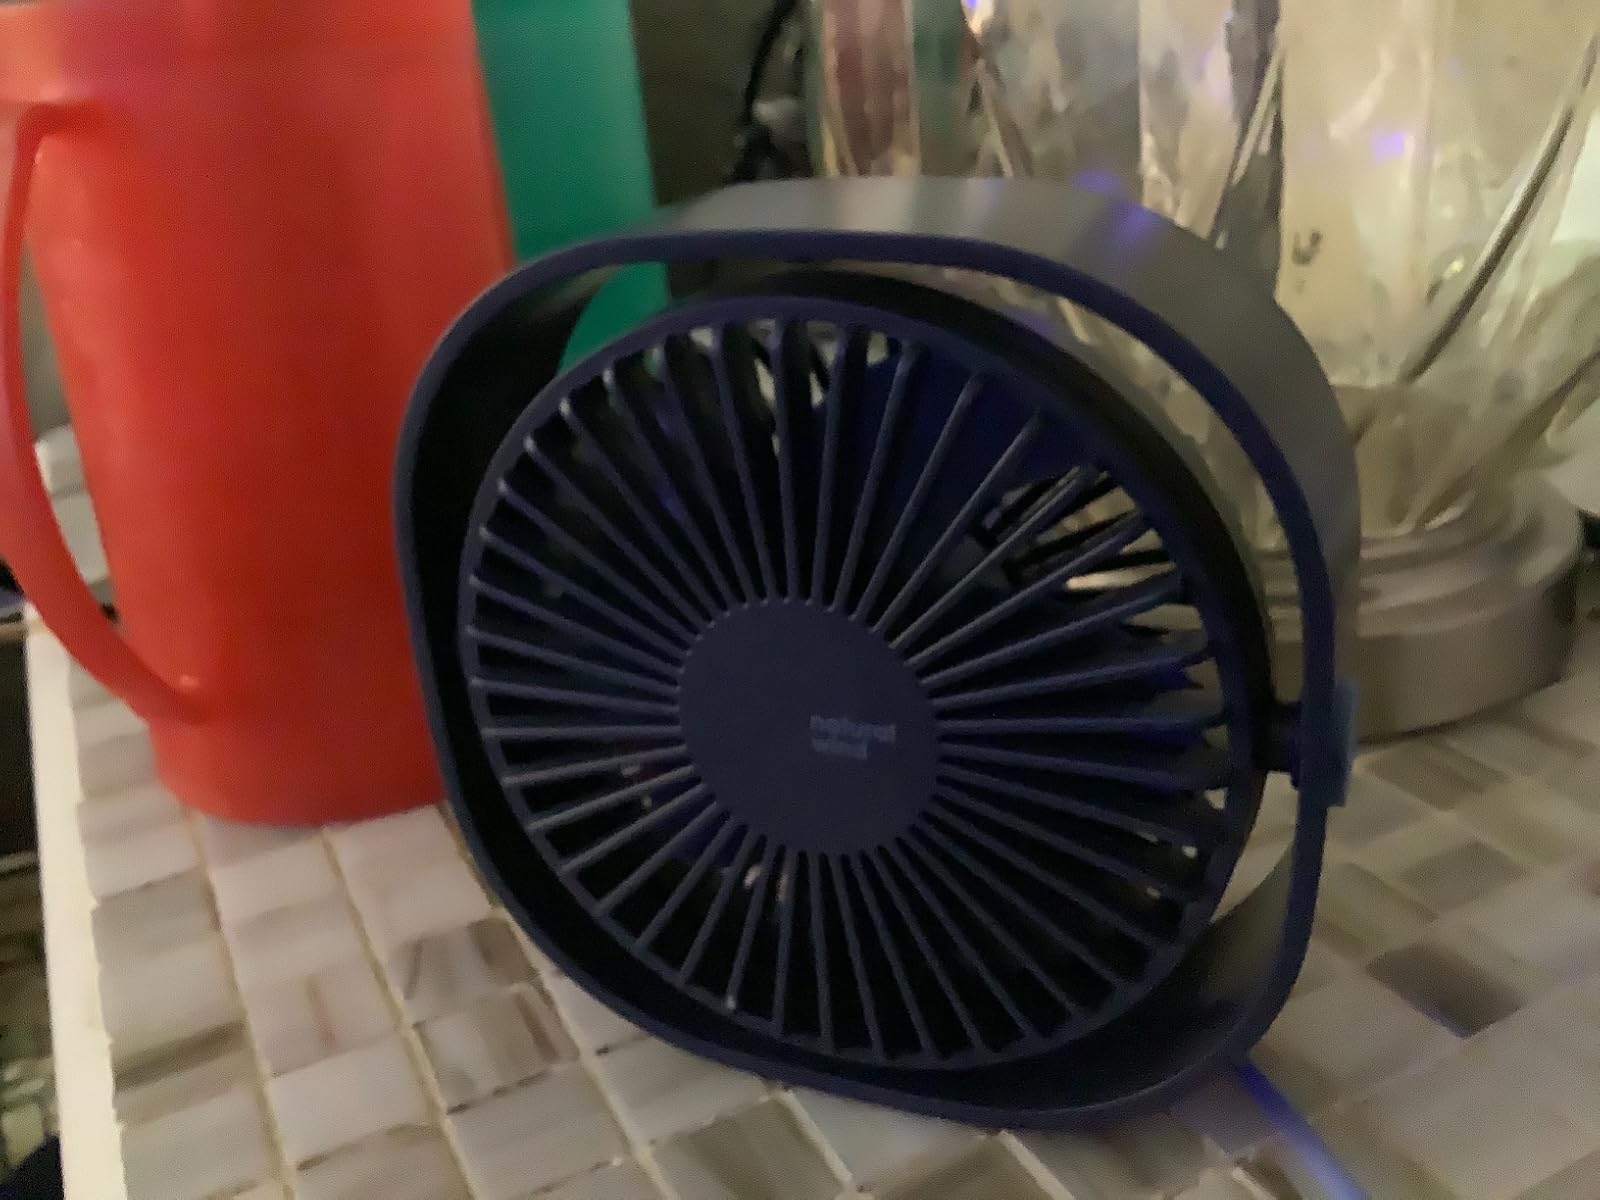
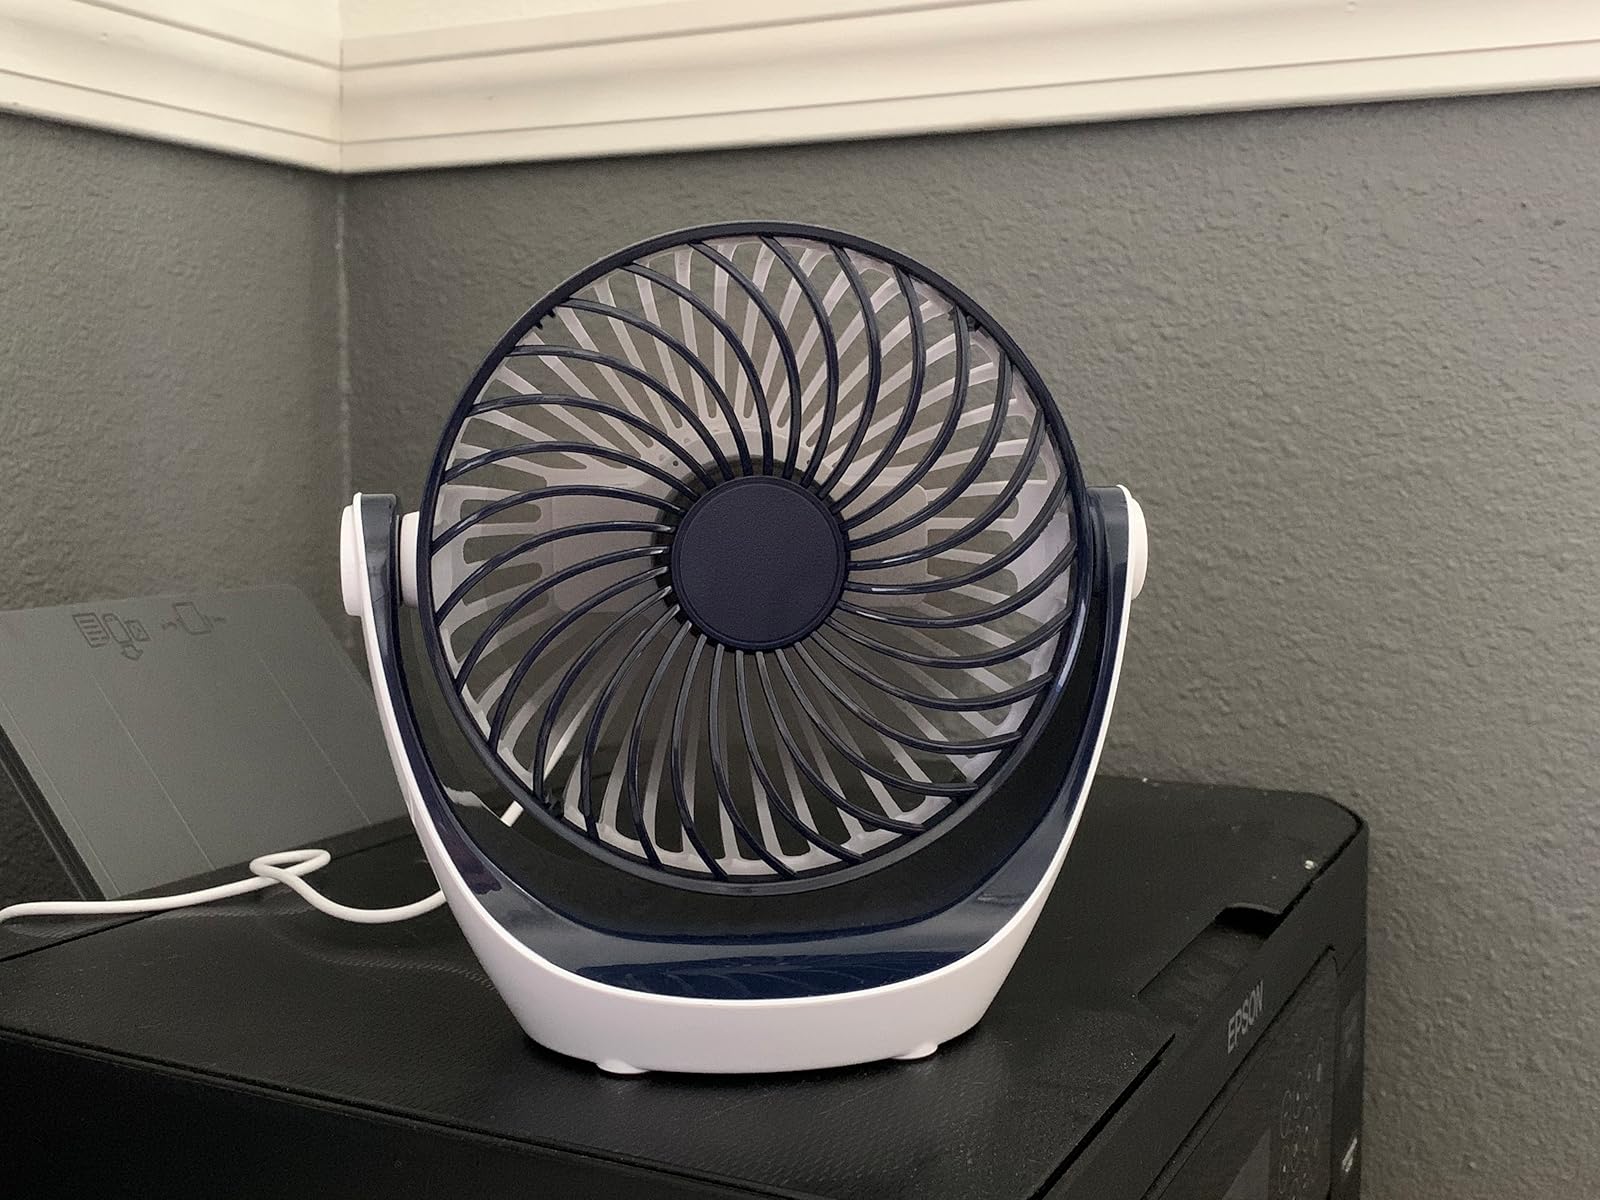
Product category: fan
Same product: no